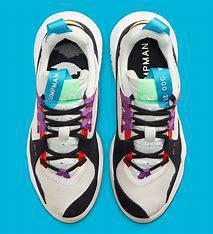
Brand: Jordan
Model: Delta